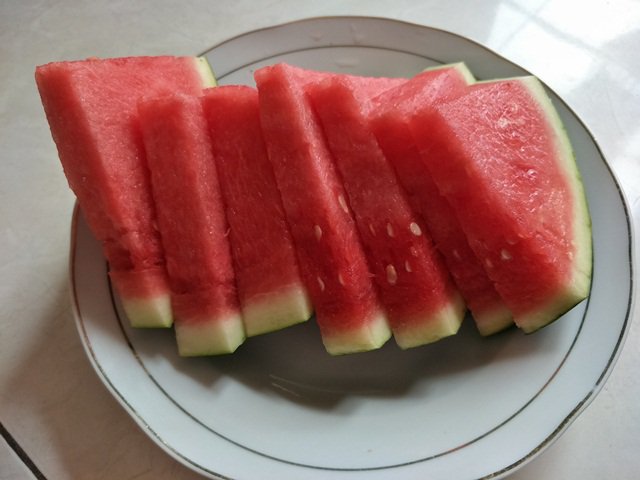
Label: Watermelon